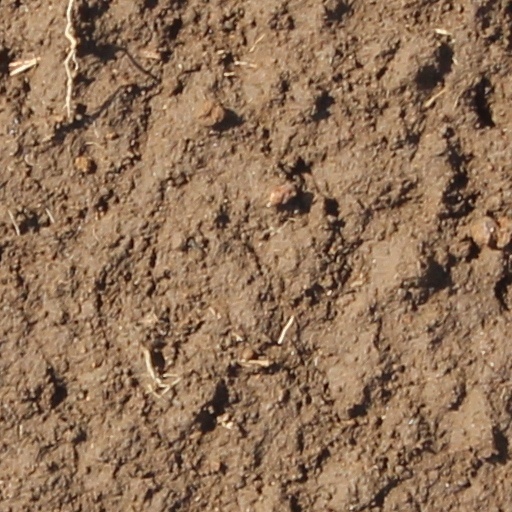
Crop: wheat